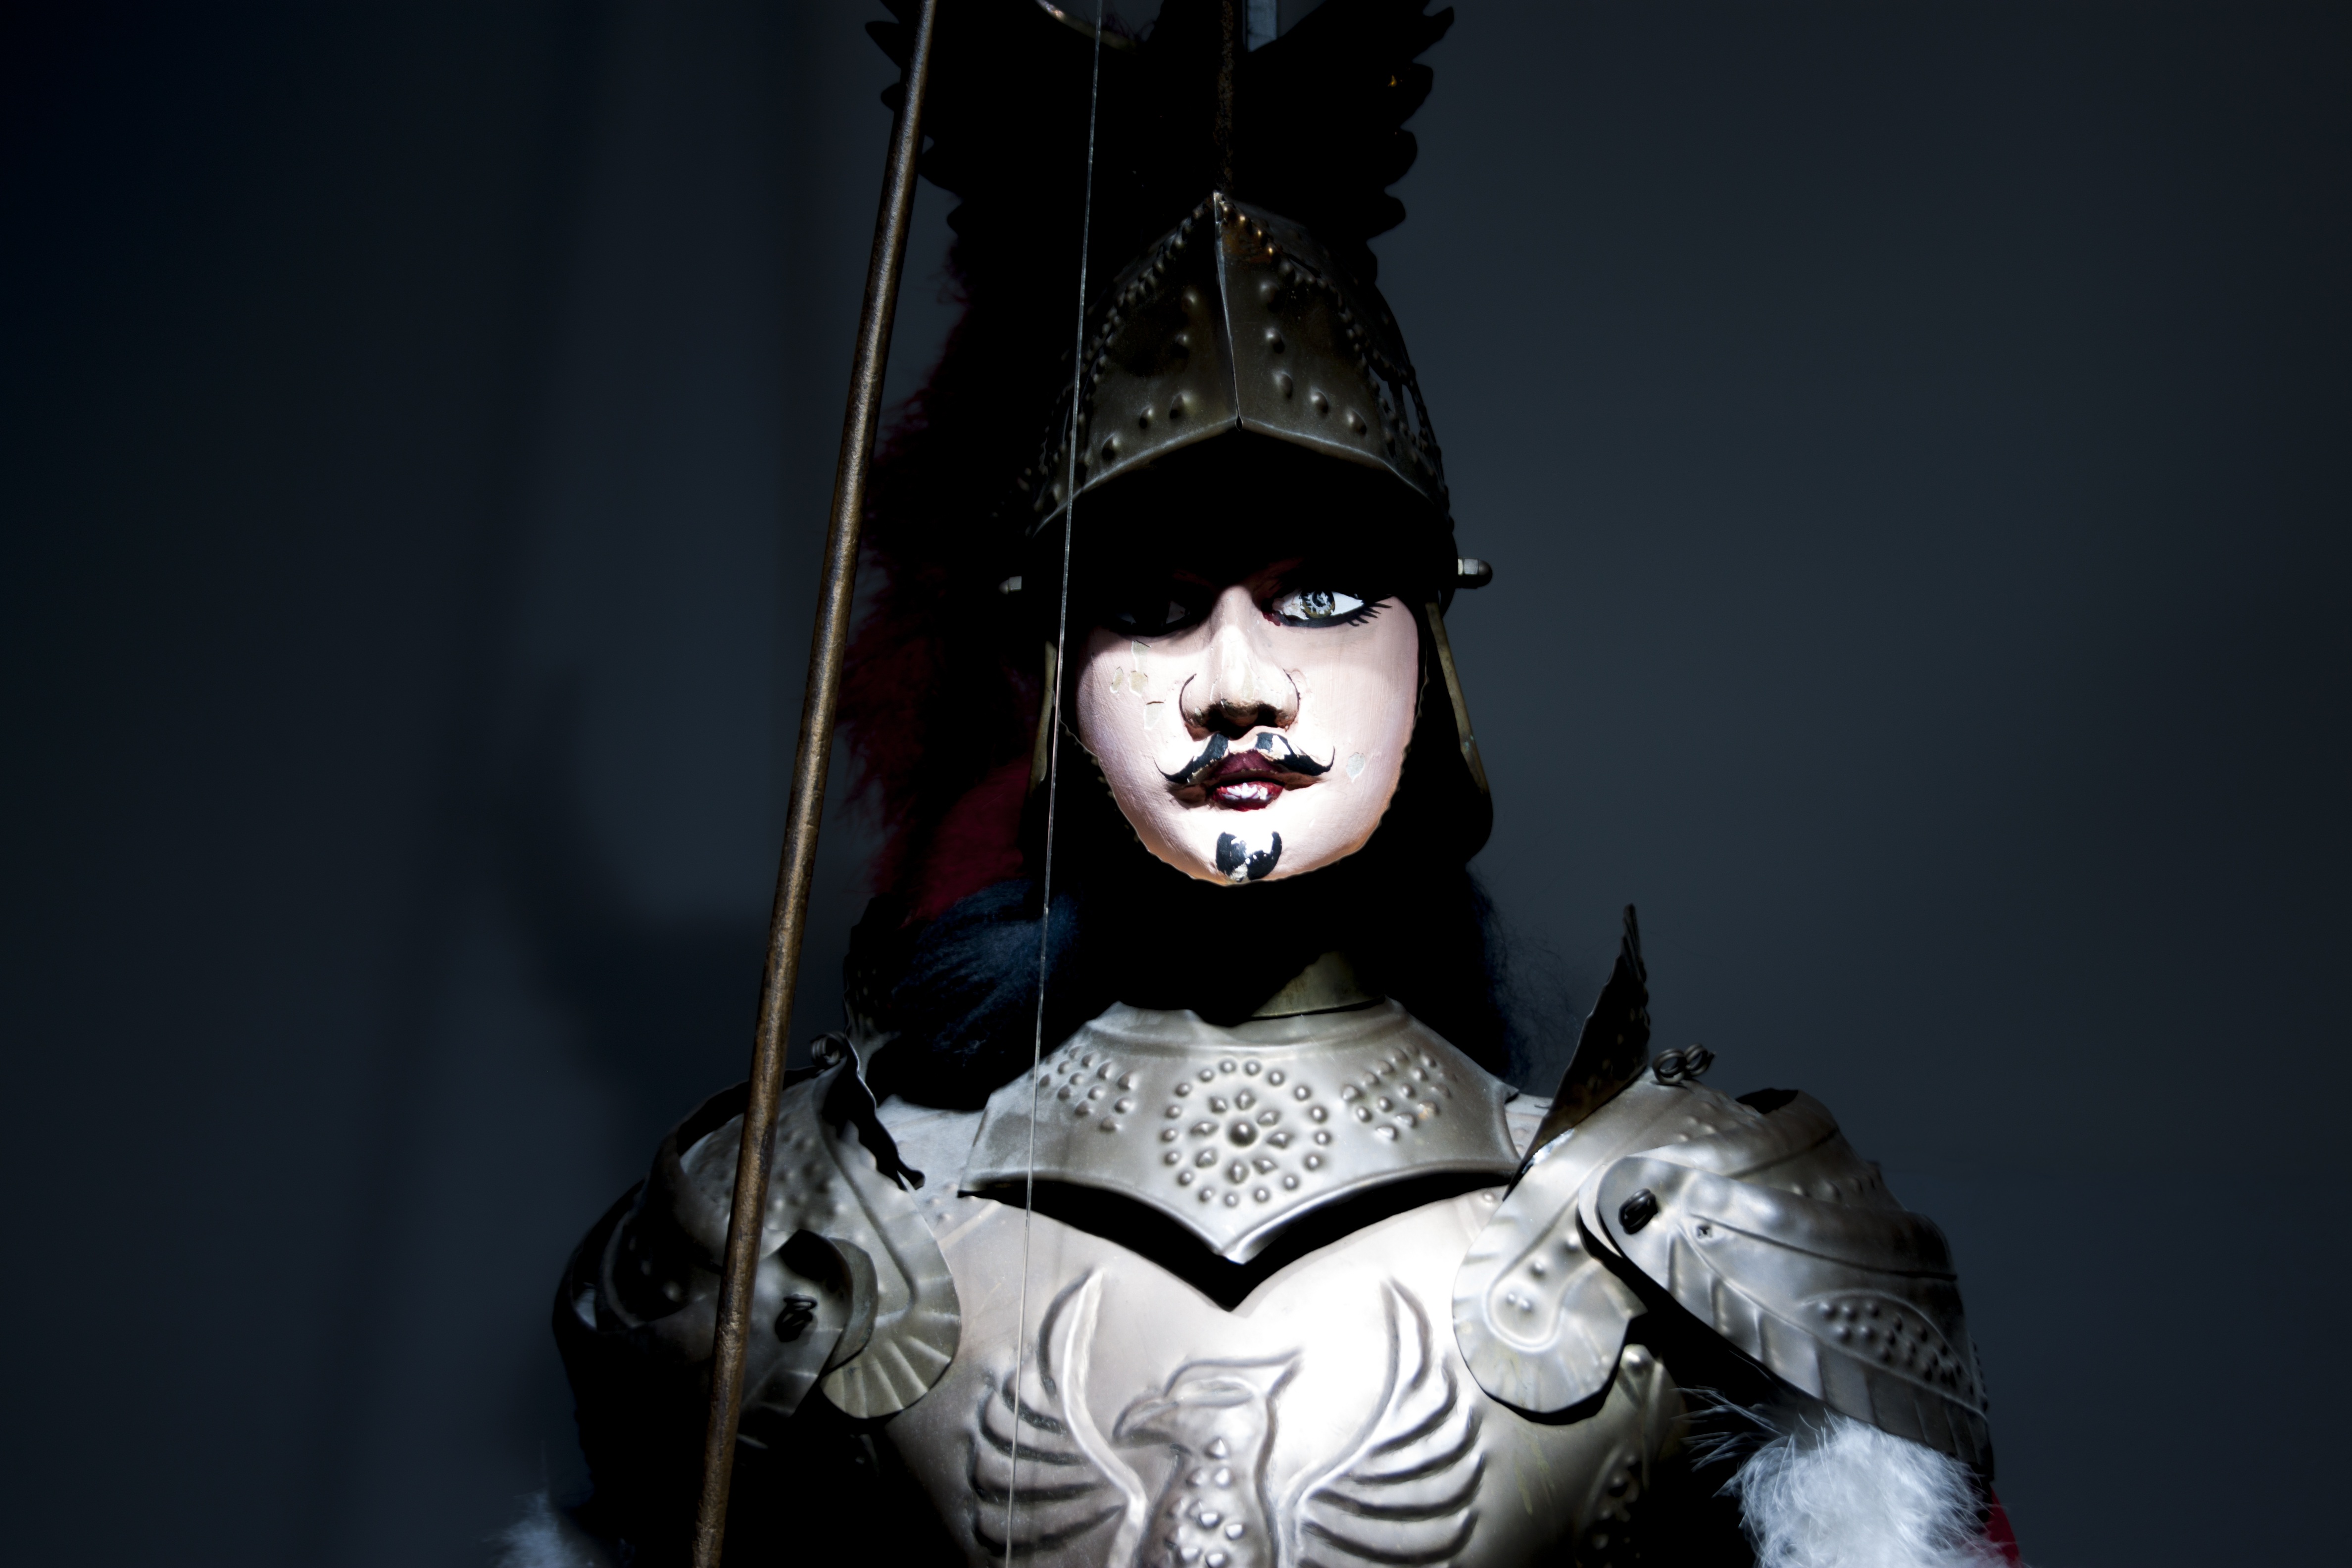
darkness, clothing, baby, costume, anime, orlando, sicily, screenshot, paladin, opra puppet